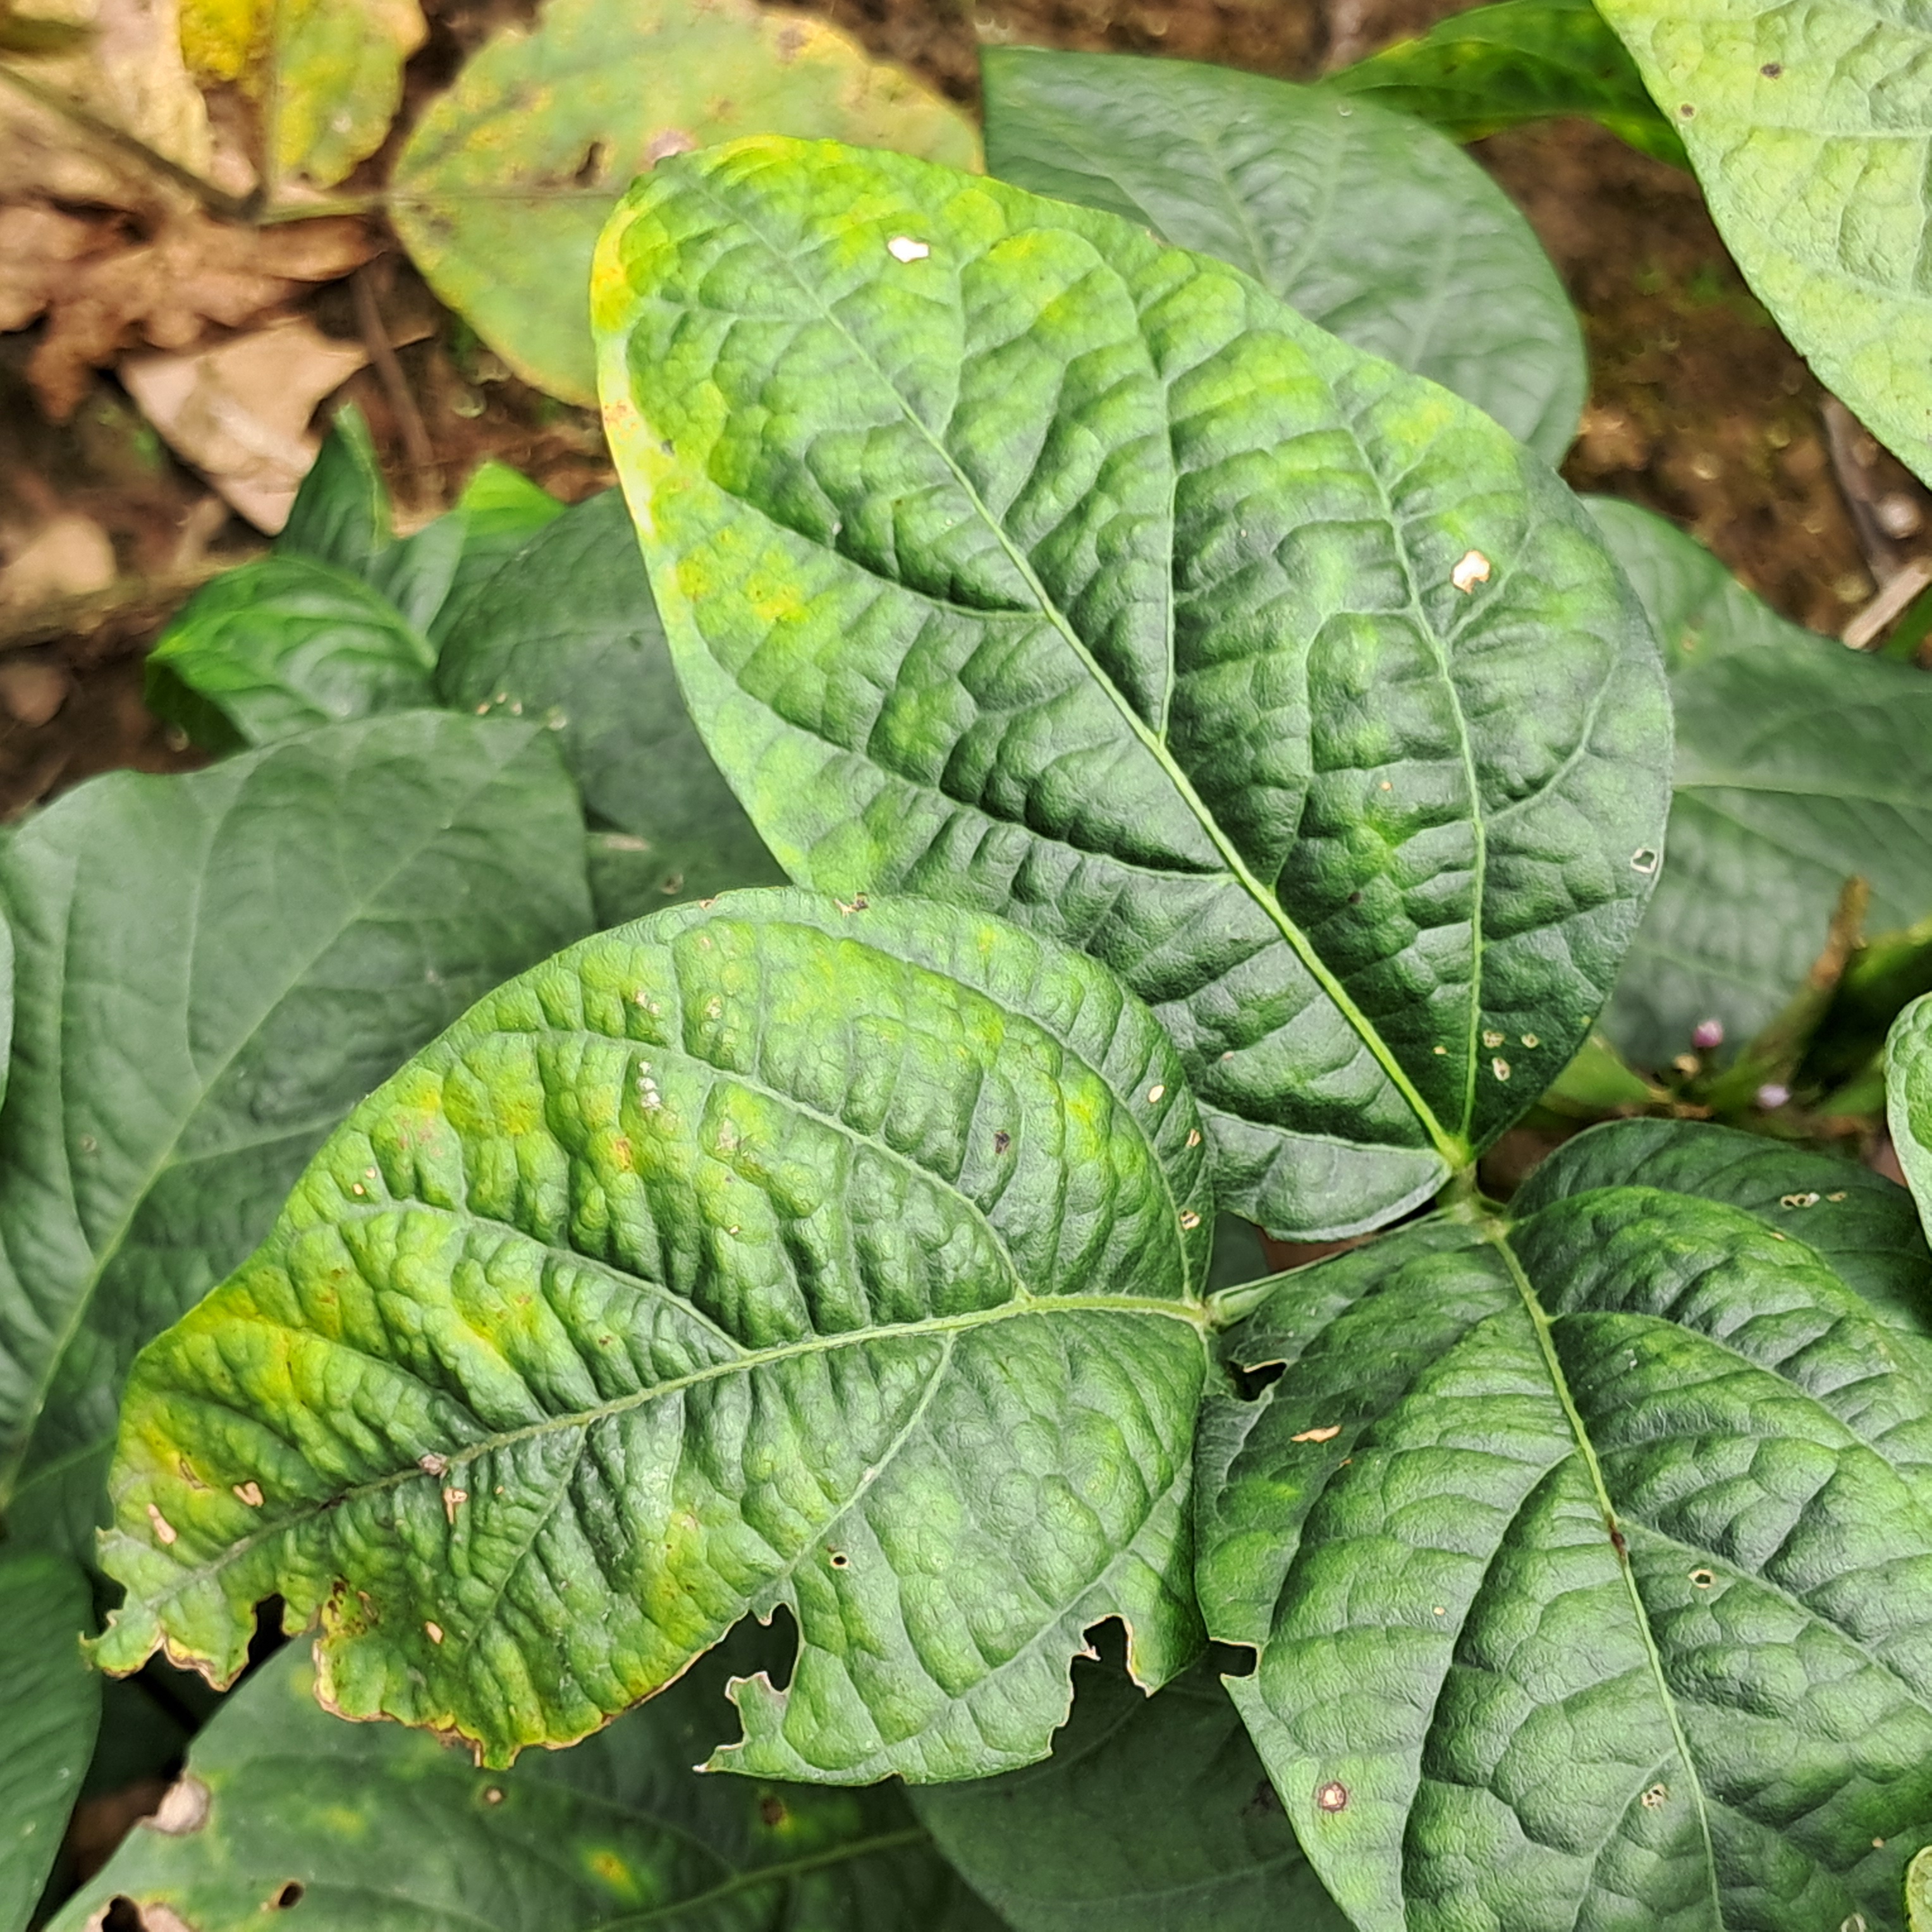
Label: Mosaic